Robin Hood and the Potter

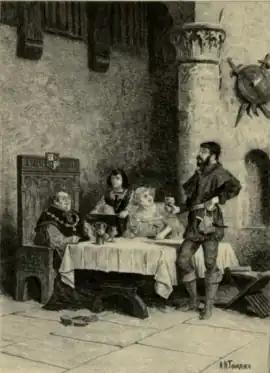
Robin, in disguise as a potter, eating a meal with the Sheriff of Nottingham and the Sheriff's wife

Robin Hood and the Potter is a 15th century ballad of Robin Hood. While usually classed with other Robin Hood ballads, it does not appear to have originally been intended to be sung, but rather recited by a minstrel, and thus is closer to a poem. It is one of the very oldest pieces of the surviving Robin Hood legend, with perhaps only "Robin Hood and the Monk" older than it. It inspired a short play intended for use in May Day games, attested to around 1560. It was later published by Francis James Child as Child ballad #121 in his influential collection of popular ballads in the 1880s.